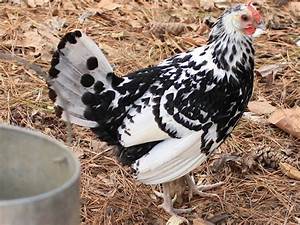
Label: gallina